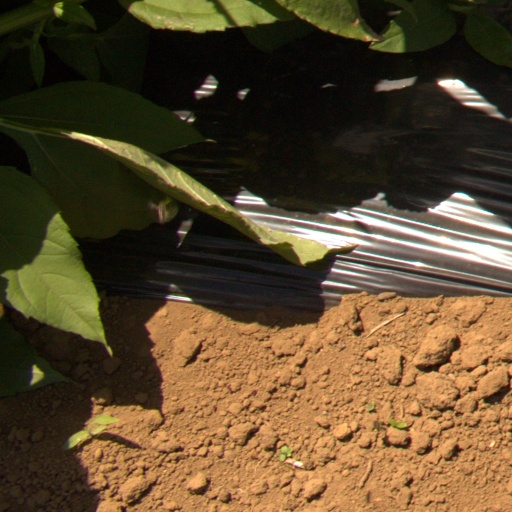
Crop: Jerusalem artichoke